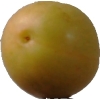
Label: cherry_wax